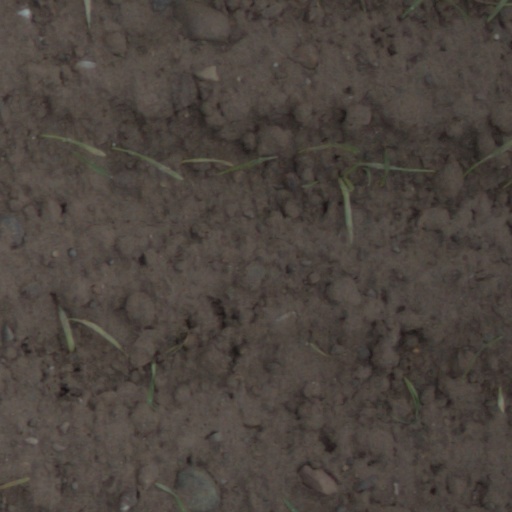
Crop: wheat